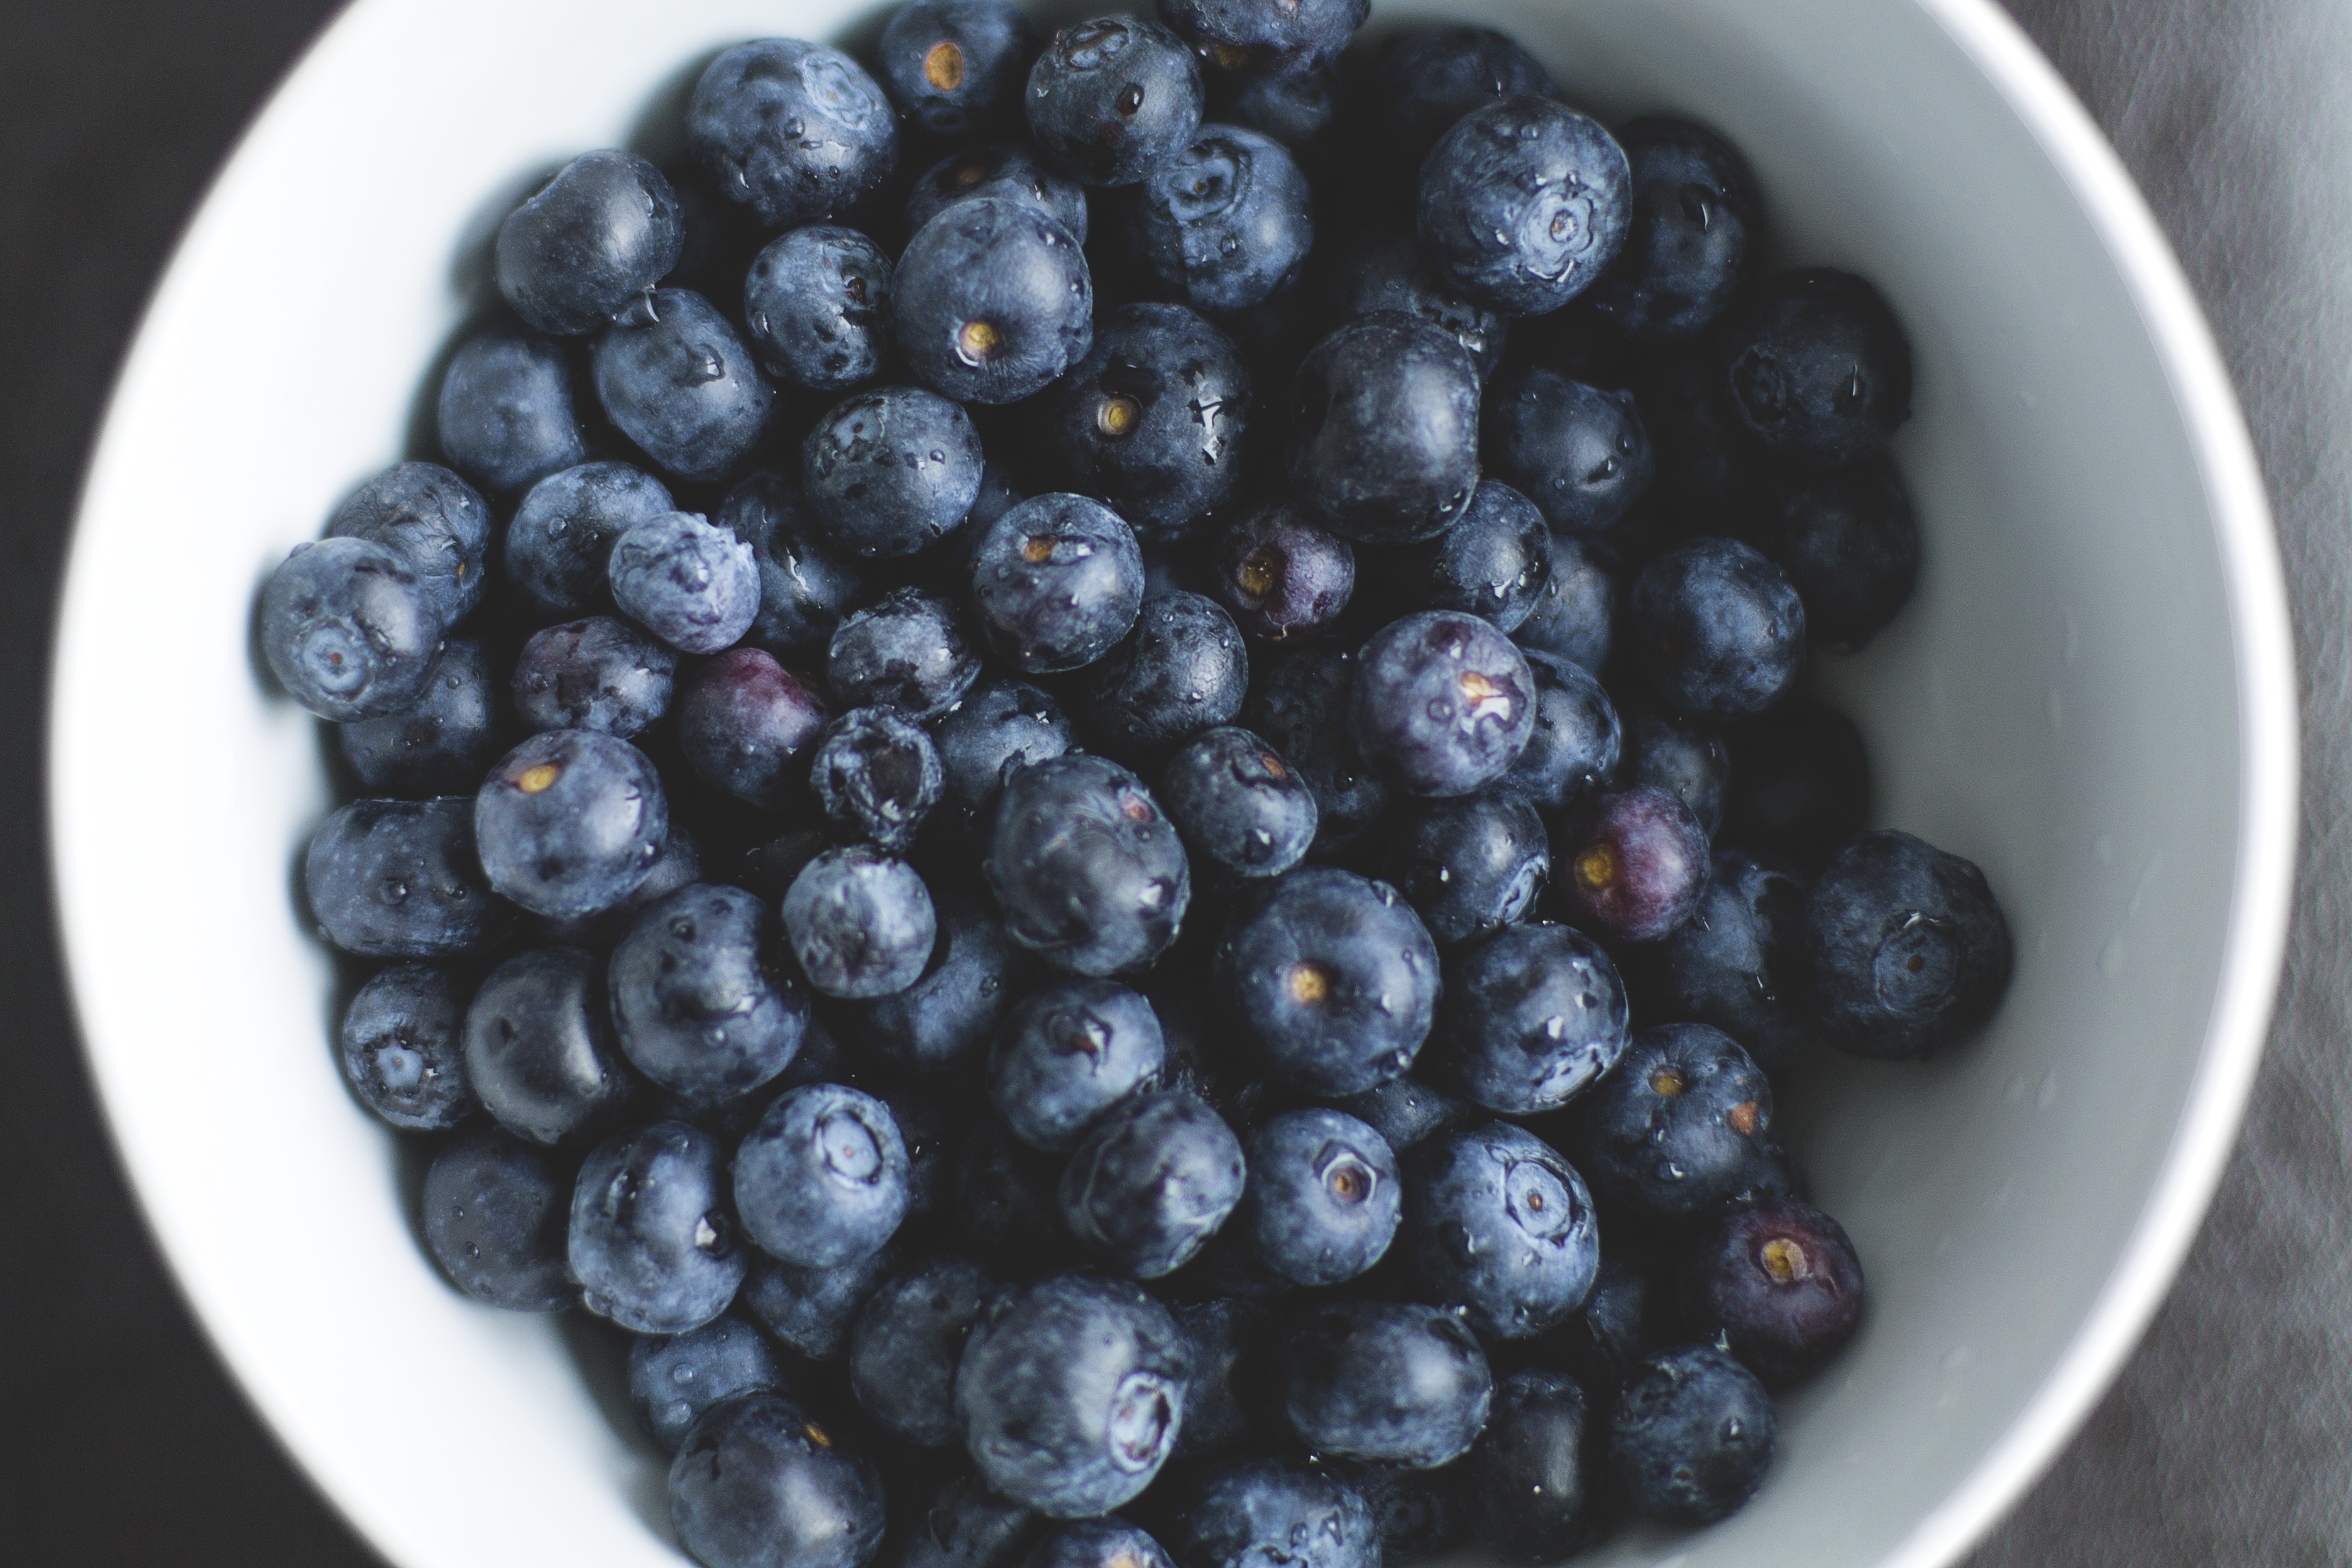
plant, fruit, berry, bowl, food, produce, blueberry, fresh, lifestyle, breakfast, healthy, dessert, blackberry, fresh fruit, vitamin, berries, nutrition, blueberries, vegetarian, diet, organic, flowering plant, eating healthy, healthy diet, bilberry, land plant, frutti di bosco, zante currant, blueberry pie